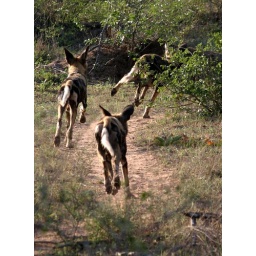
Wild dogs playing, near Tinga Narina Lodge in Kruger. They had chased a leopard up a tree